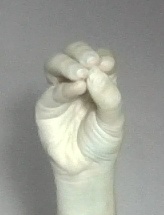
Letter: ha